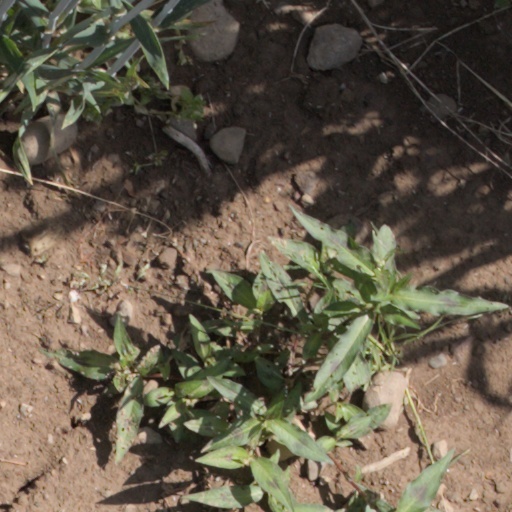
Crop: wheat